Sabrina S. Sutherland

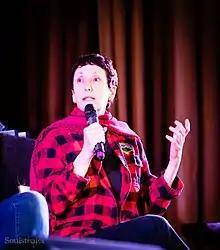
Sutherland at the Twin Peaks UK festival in 2017

Sabrina S. Sutherland is an American film producer, best known for her work with David Lynch.